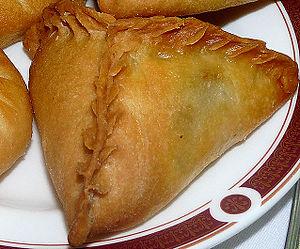
L'öçpoçmaq est un plat traditionnel tatar et bachkir.